Schiehallion experiment

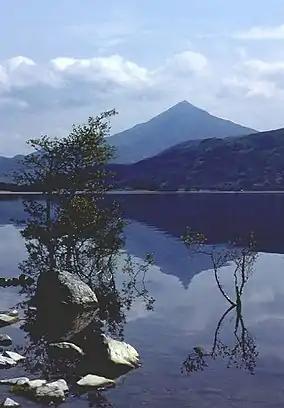
The symmetrical ridge of Schiehallion viewed across Loch Rannoch

Between 1763 and 1767, during operations to survey the Mason–Dixon line between the states of Pennsylvania and Maryland, British astronomers found many more systematic and non-random errors than might have been expected, extending the work longer than planned. When this information reached the members of the Royal Society, Henry Cavendish realized that this effect might have been due to the gravitational pull of the nearby Allegheny Mountains, which had probably diverted the plumb lines of the theodolites and the liquids inside spirit levels.